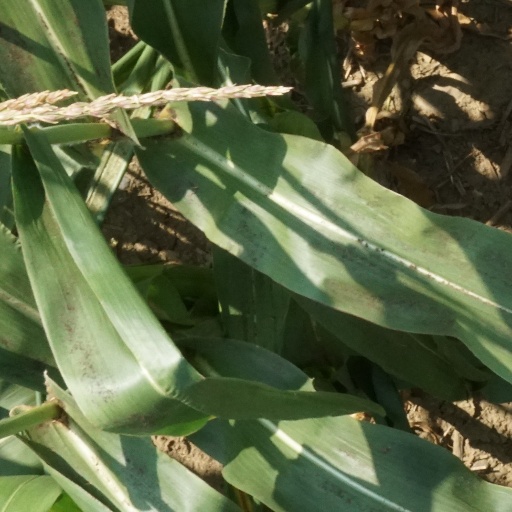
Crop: maize; corn